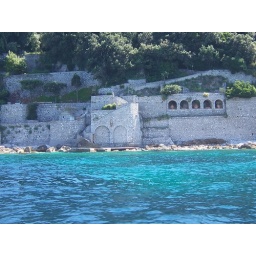
From the boat on the way to the blue grotto in Capri.